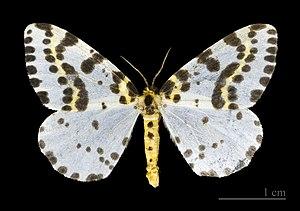
Zérène du Groseillier, ♂ - Face dorsale Localité: Lasparets, Sainte-Croix-Volvestre, Ariège, France Muséum de Toulouse
Abraxas est un genre de lépidoptères de la famille des Geometridae.
La Zérène du groseillier ou Phalène mouchetée, Abraxas grossulariata, est une espèce de lépidoptères de la famille des Geometridae, de la sous-famille des Ennominae, du genre Abraxas et du sous-genre Abraxas.